Anchor

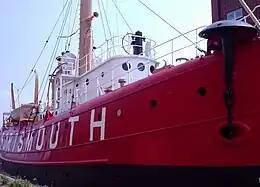
Mushroom anchor (right) on the lightship "Portsmouth" at Portsmouth, Virginia

The mushroom anchor is suitable where the seabed is composed of silt or fine sand. It was invented by Robert Stevenson, for use by an 82-ton converted fishing boat, "Pharos", which was used as a lightvessel between 1807 and 1810 near to Bell Rock whilst the lighthouse was being constructed. It was equipped with a 1.5-ton example.